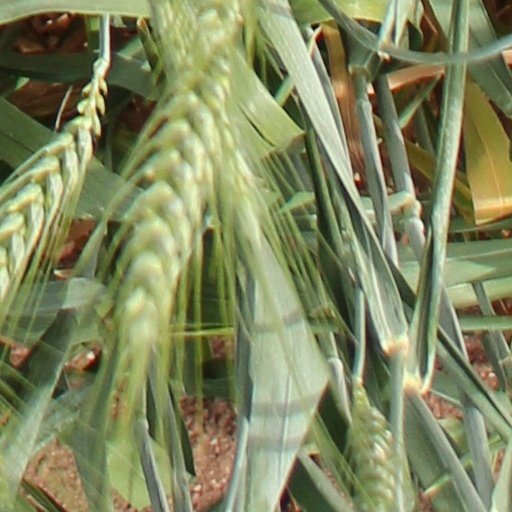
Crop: wheat